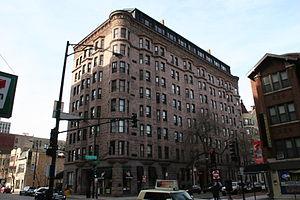
Jeu d'enfant est un film d'horreur américain réalisé par Tom Holland, sorti en 1988. Il s'agit du premier opus d'une série de films d'horreur mettant en scène le personnage de Chucky.
Les appartements Brewster est un immeuble résidentiel du secteur de Lakeview à Chicago. Situé au 2800 North Pine Grove Avenue, il a été conçu par l'architecte Enoch Colline Turnock et construit en 1893. L'édifice a été ajouté à la liste des Chicago Landmarks par la ville de Chicago le 6 octobre 1982.